Vik, Sogn

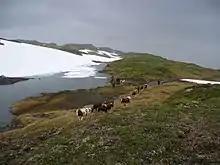
Moving cows to mountain pastures

From the late 1960s until 1990, agriculture in Vik was revolutionized. New land was cultivated and new farm buildings were built. When the last power project was finished, a great effort was made to establish new employment in Vik. The effort resulted in success, and Vik Verk opened in 1968. The company produced crash barriers, signposts, snow shields, and other aluminium products. About 220 persons were employed. Since then, the company has been split into several minor companies, and the total employment is a lot less today.